Benjamin Pickman Jr.

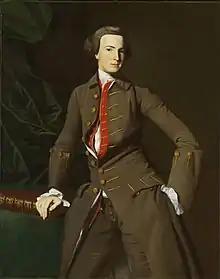
John Singleton Copley, Portrait of Benjamin Pickman, Sr.

Pickman's father Col. Benjamin Pickman, Sr., one of the most important merchants in Salem, had been a Loyalist, his estates confiscated by the Colonial government and was forced to flee America for England, only returning to Salem in 1785 after the end of the Revolutionary War.